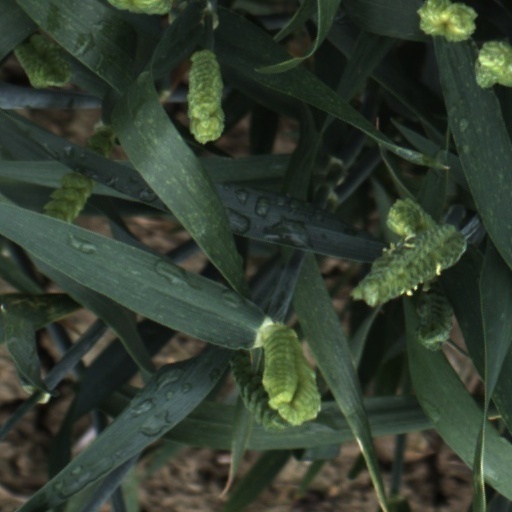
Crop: wheat